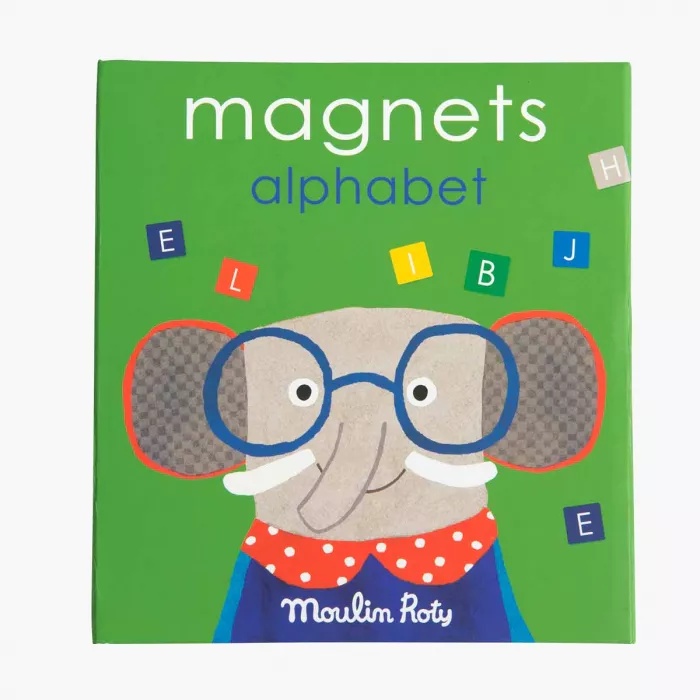
Magnets alphabet
Jeu magnétique en carton pour découvrir l'alphabet et reproduire ses premiers mots ! Sur la plaque aimantée, formez les mots à l'aide de 168 magnets lettres, en suivant les 26 cartes illustrées aux couleurs des Popipop, en français/anglais !
Brand: Simone & les kids
Category: Baby & Toddler > Baby Toys & Activity Equipment > Alphabet Toys > Alphabet Electric Toys